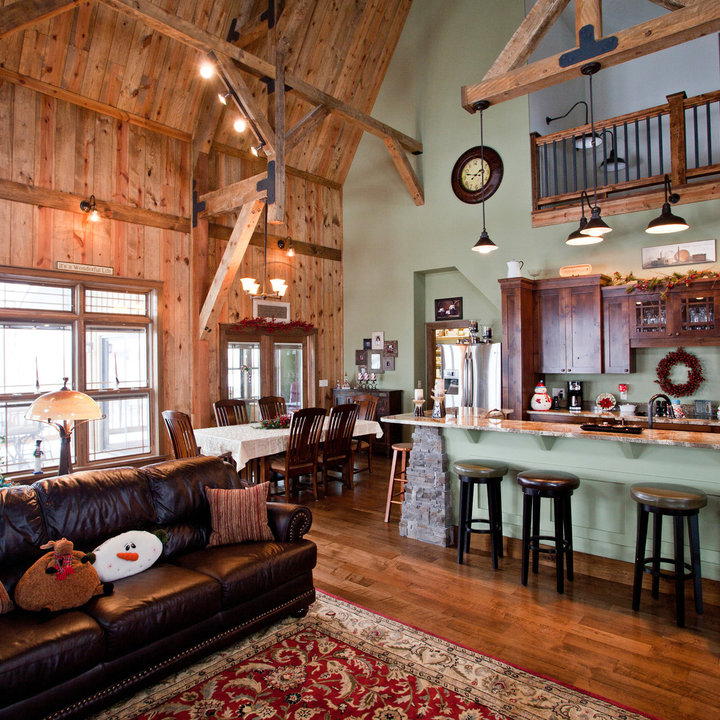
Style: Classic